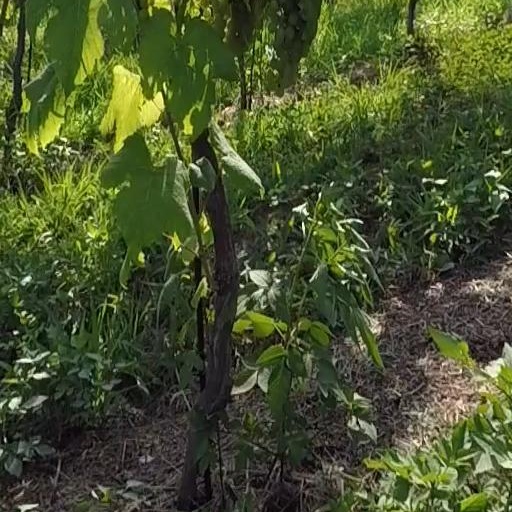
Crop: grape